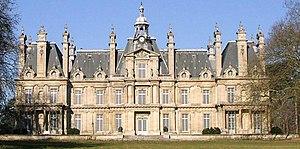
Cette liste recense les monuments historiques du département du Val-d'Oise, en France.
Cet article recense de manière non exhaustive les châteaux, maisons fortes, mottes castrales, situés dans le département français du Val-d'Oise. Il est fait état des inscriptions et classements au titre des monuments historiques.
Le département du Val-d'Oise est une ancienne terre de tournage. Plus de 1000 œuvres audiovisuelles ont été tournées dans le département du Val-d'Oise depuis 1901, dont plus de 400 depuis 1950. Selon ces documents, le premier film tourné est Patineurs sur le lac d’Enghien, et le 1000ᵉ est Pauvre Richard, tourné en 2011. La multitude de tournages s'expliquerait notamment par la variété de paysages disponibles tant par les conditions fiscales avantageuses de tournage liées à la proximité avec Paris.
Saint-Martin-du-Tertre est une commune française située dans le département du Val-d'Oise en région Île-de-France.
Le château de Franconville-aux-Bois, situé à Saint-Martin-du-Tertre dans le Val-d’Oise, est une copie du château de Maisons-Laffitte dont François Mansart fut l'architecte.